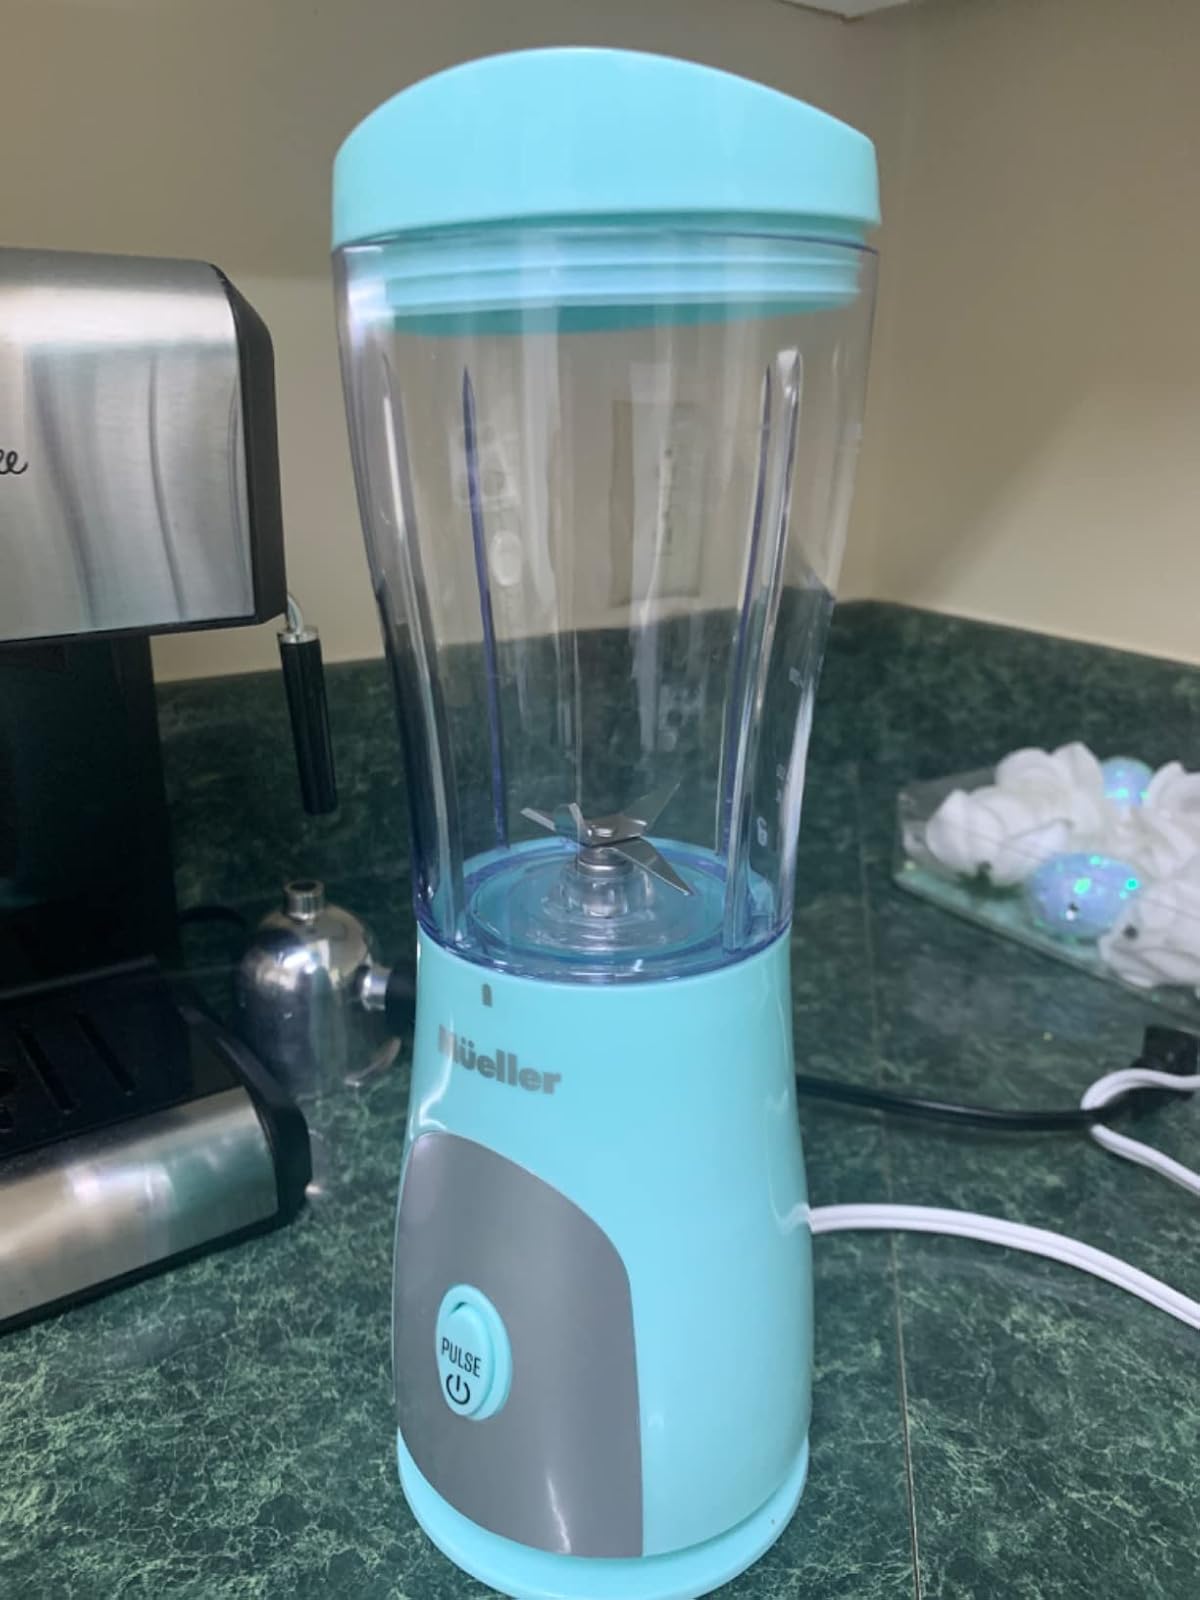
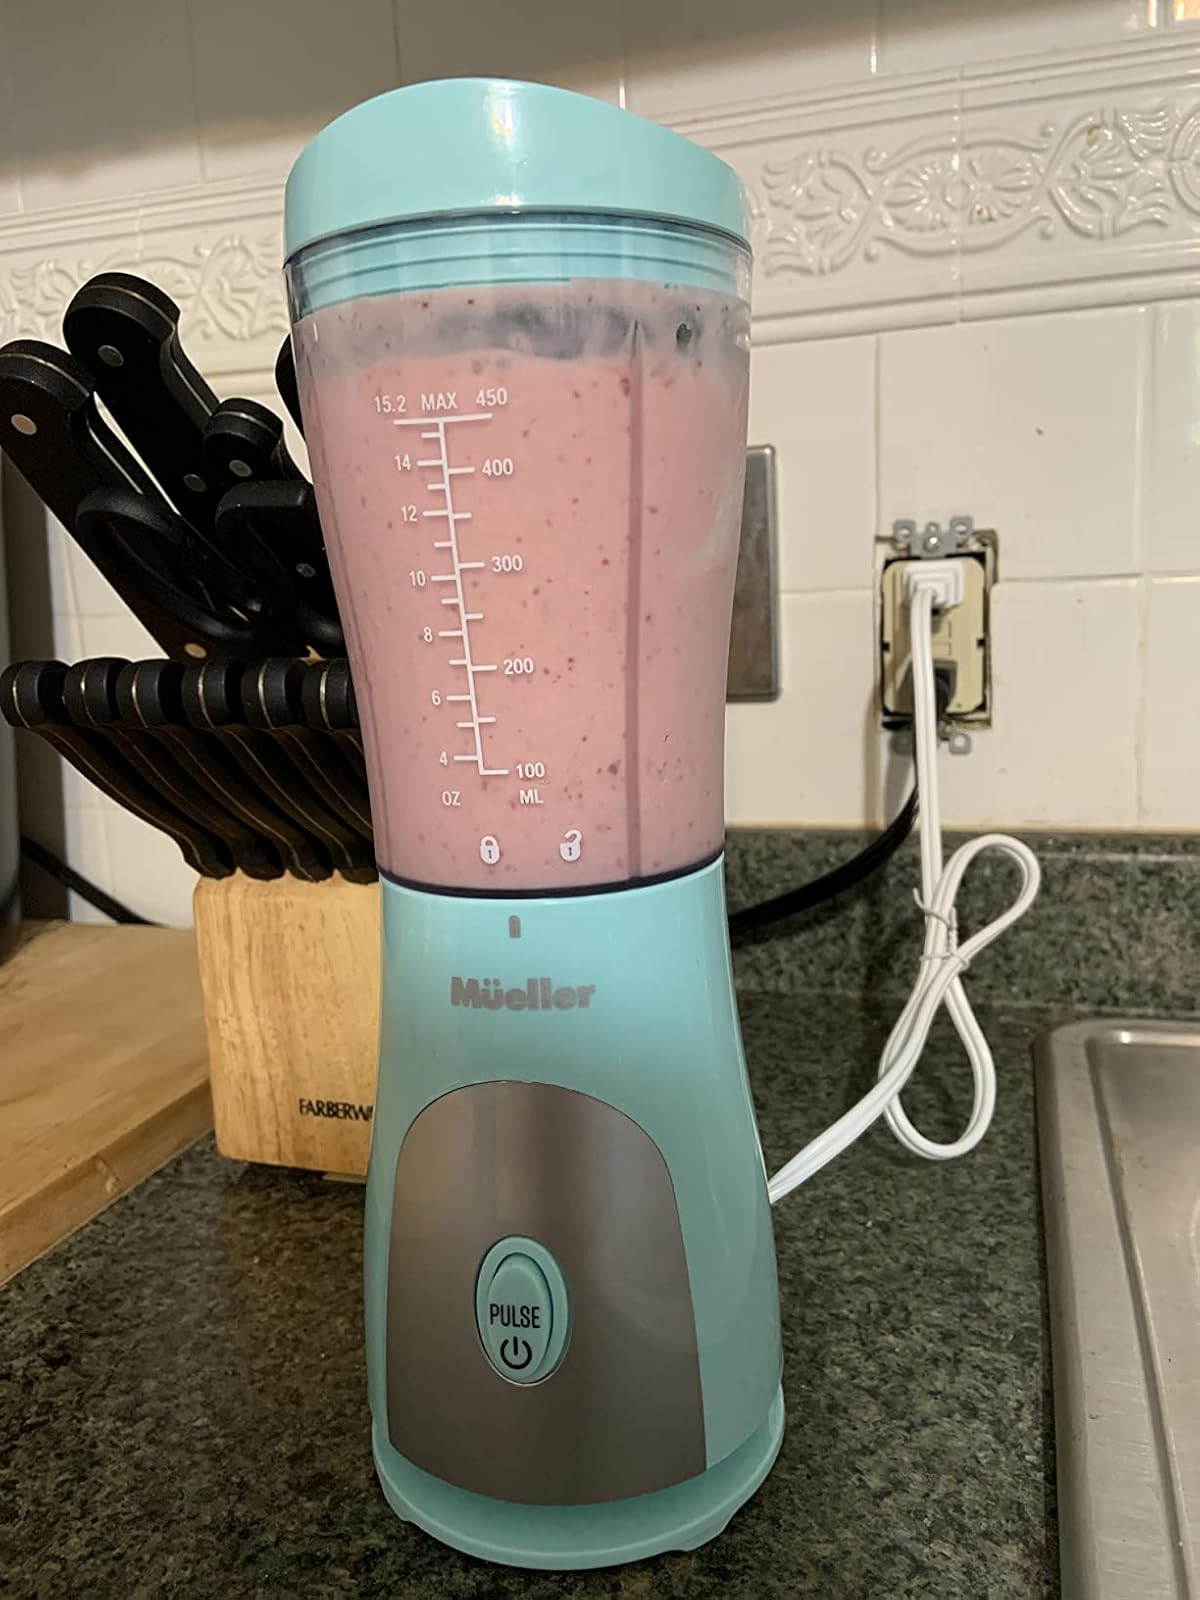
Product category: items_blender
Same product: yes